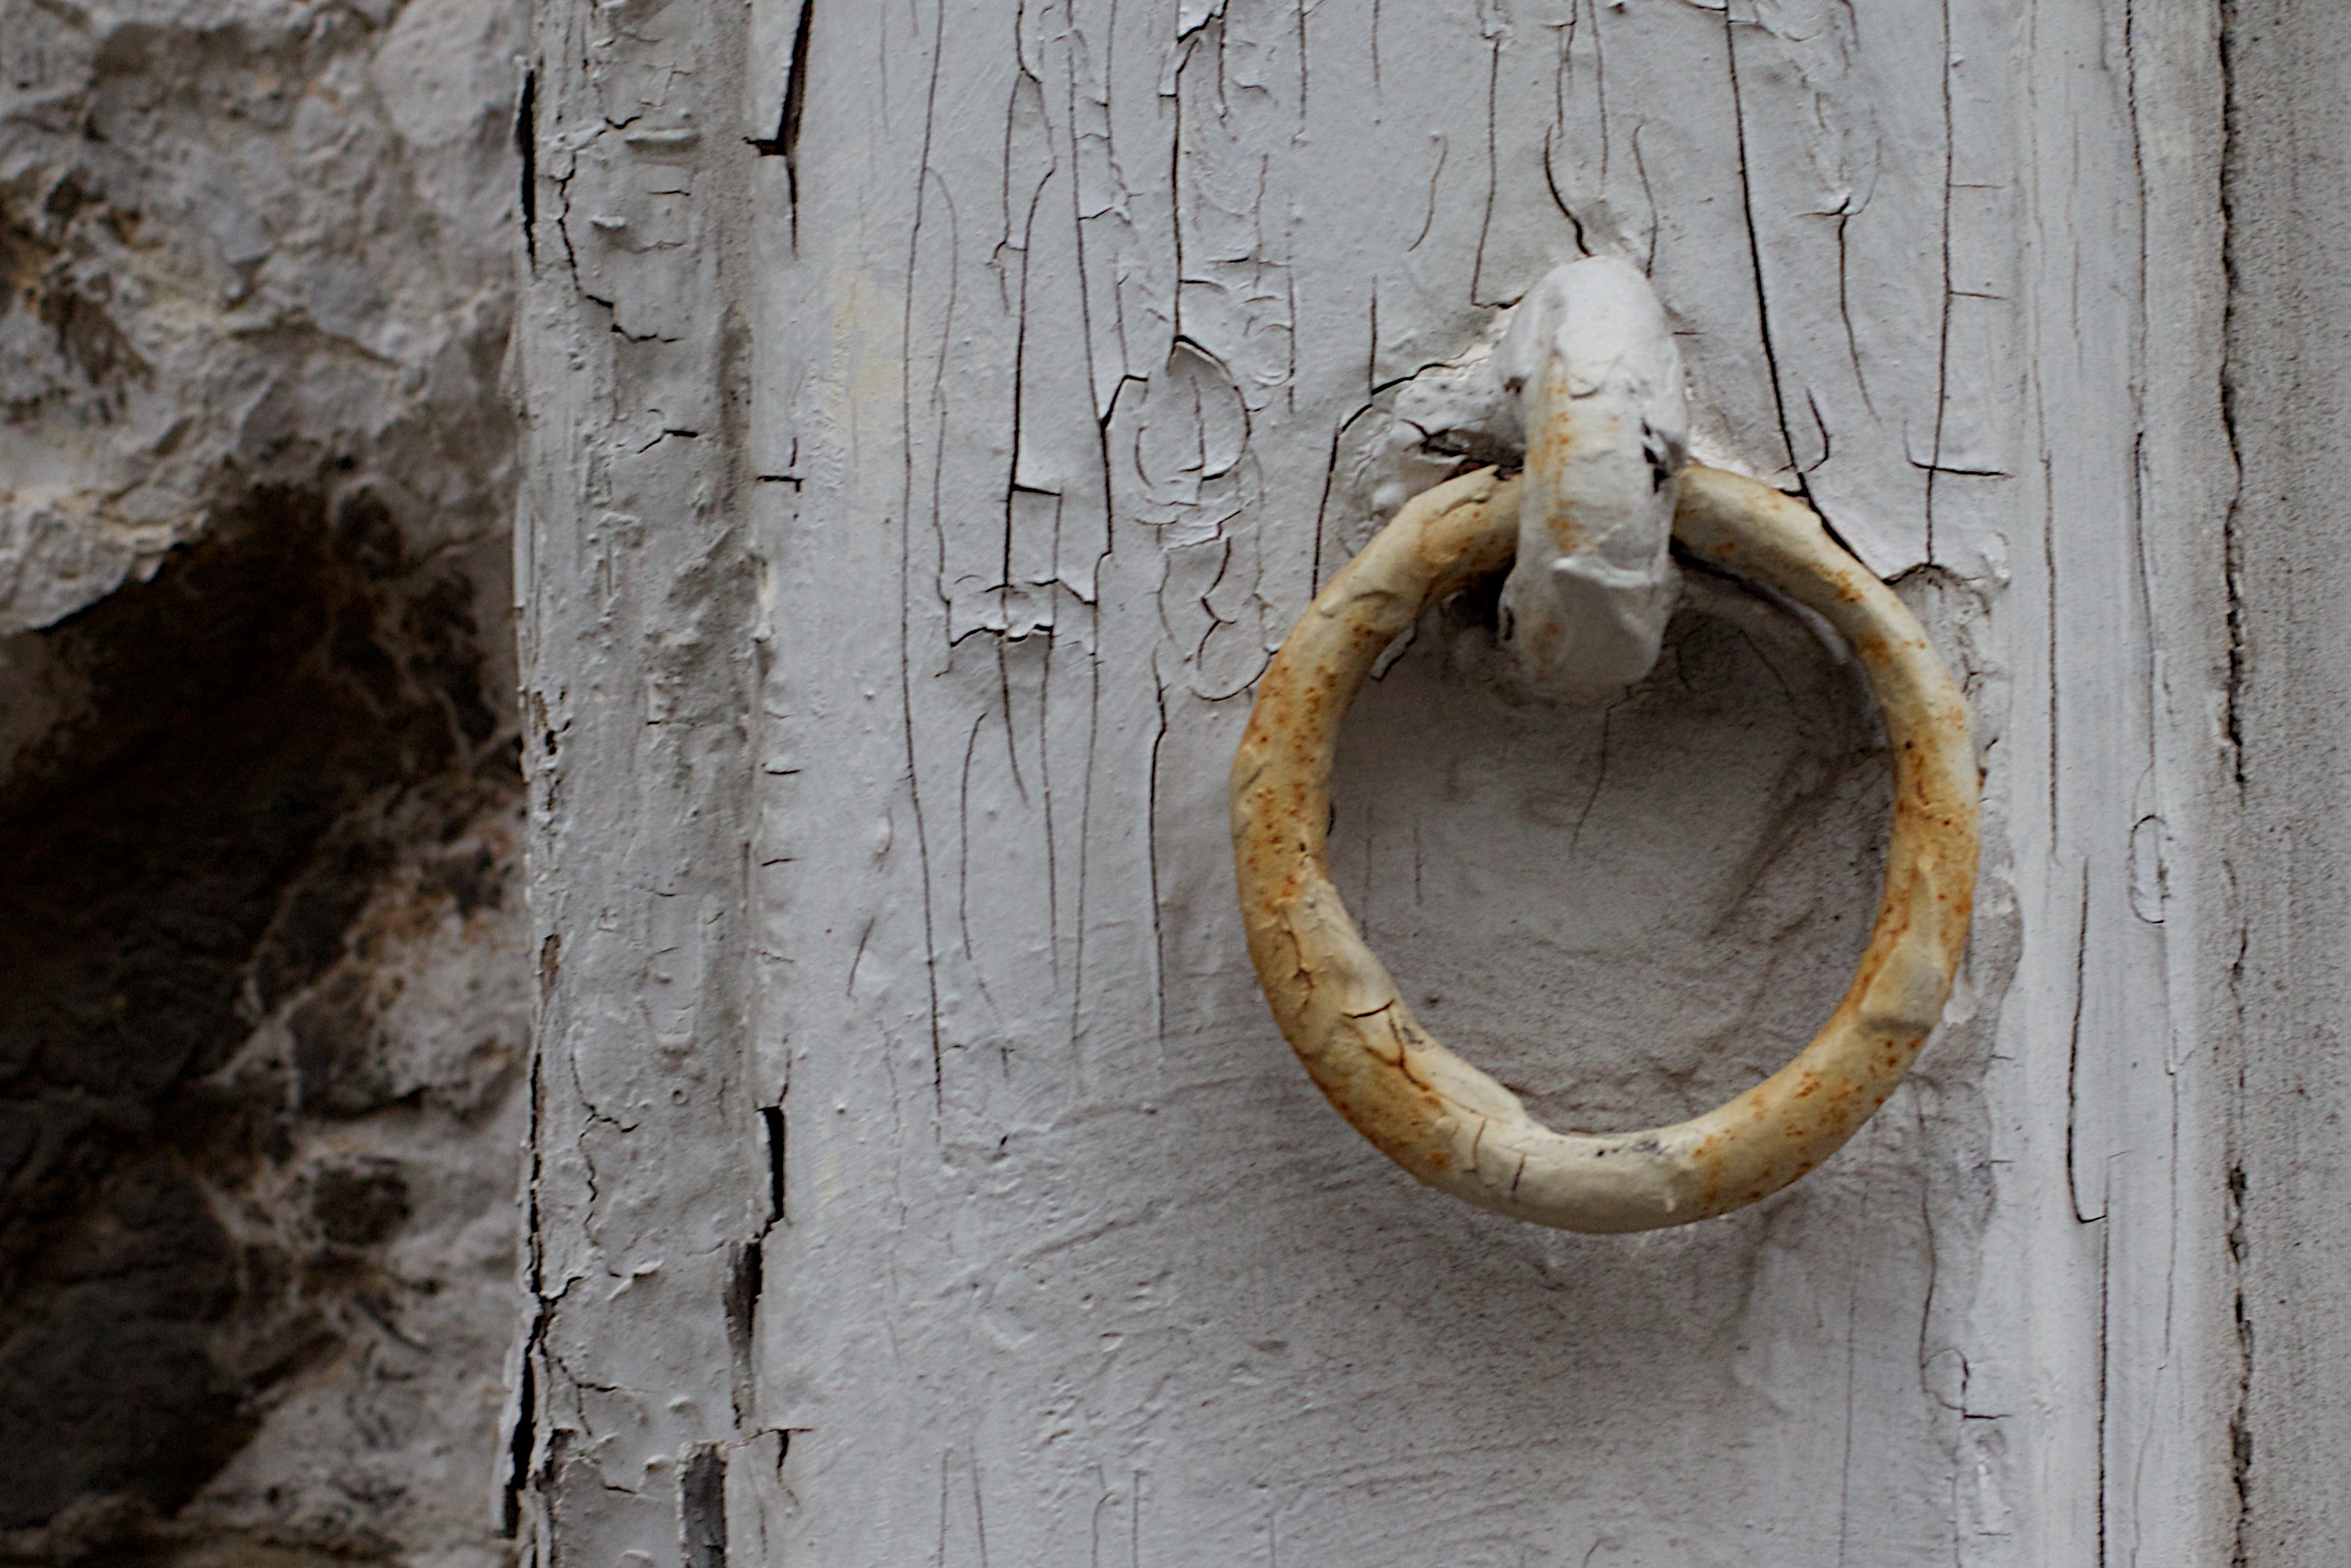
wood, carving, odyssey